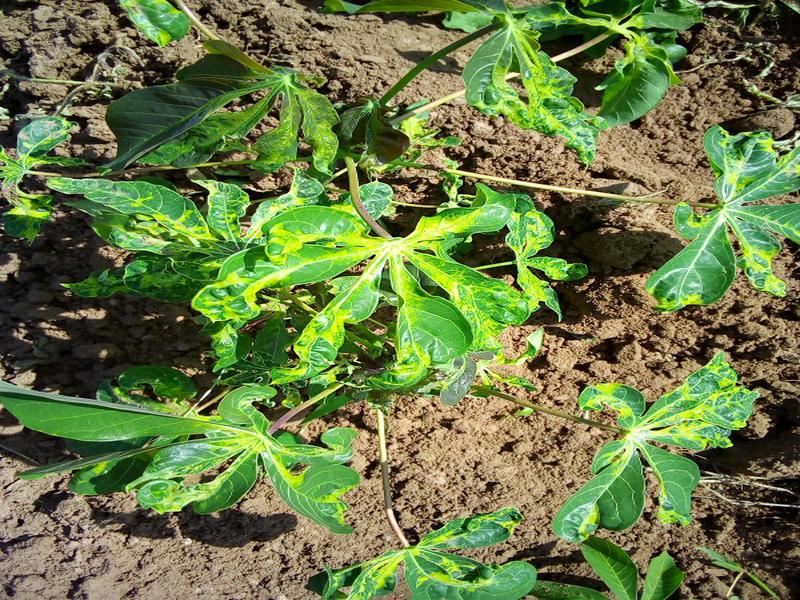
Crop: cassava
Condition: mosaic_disease